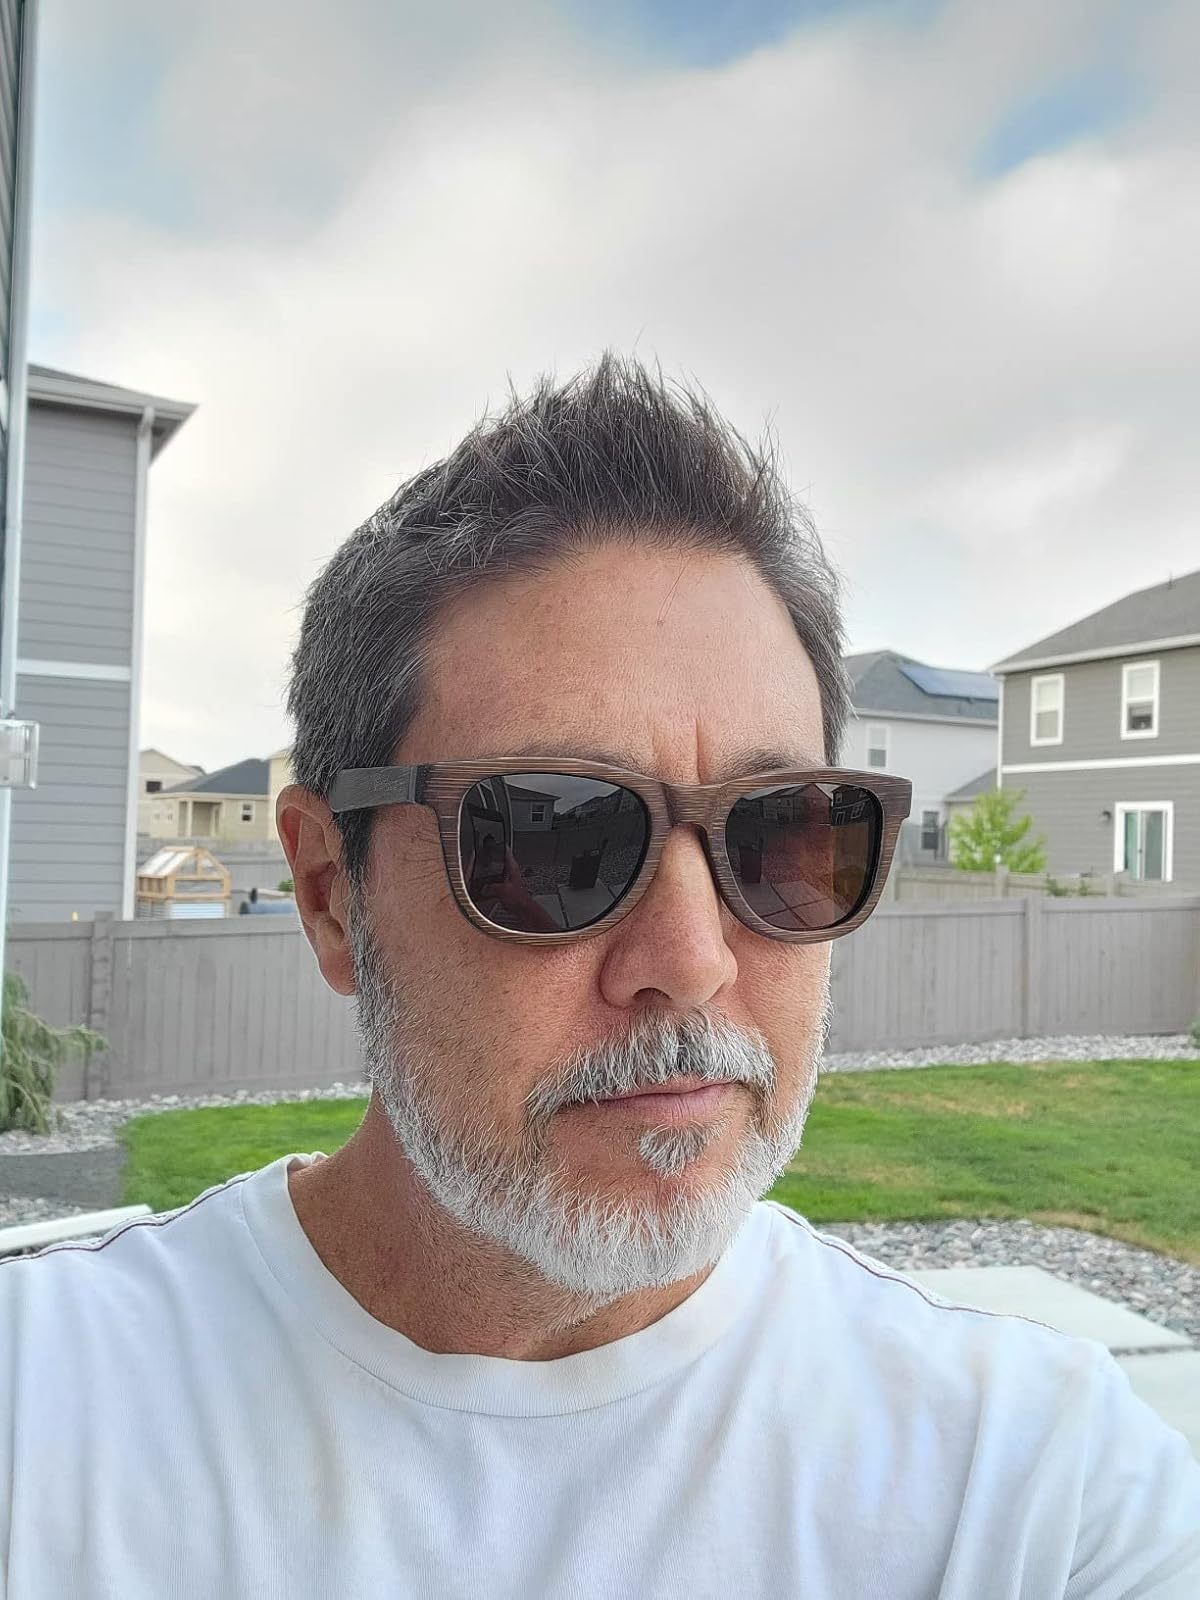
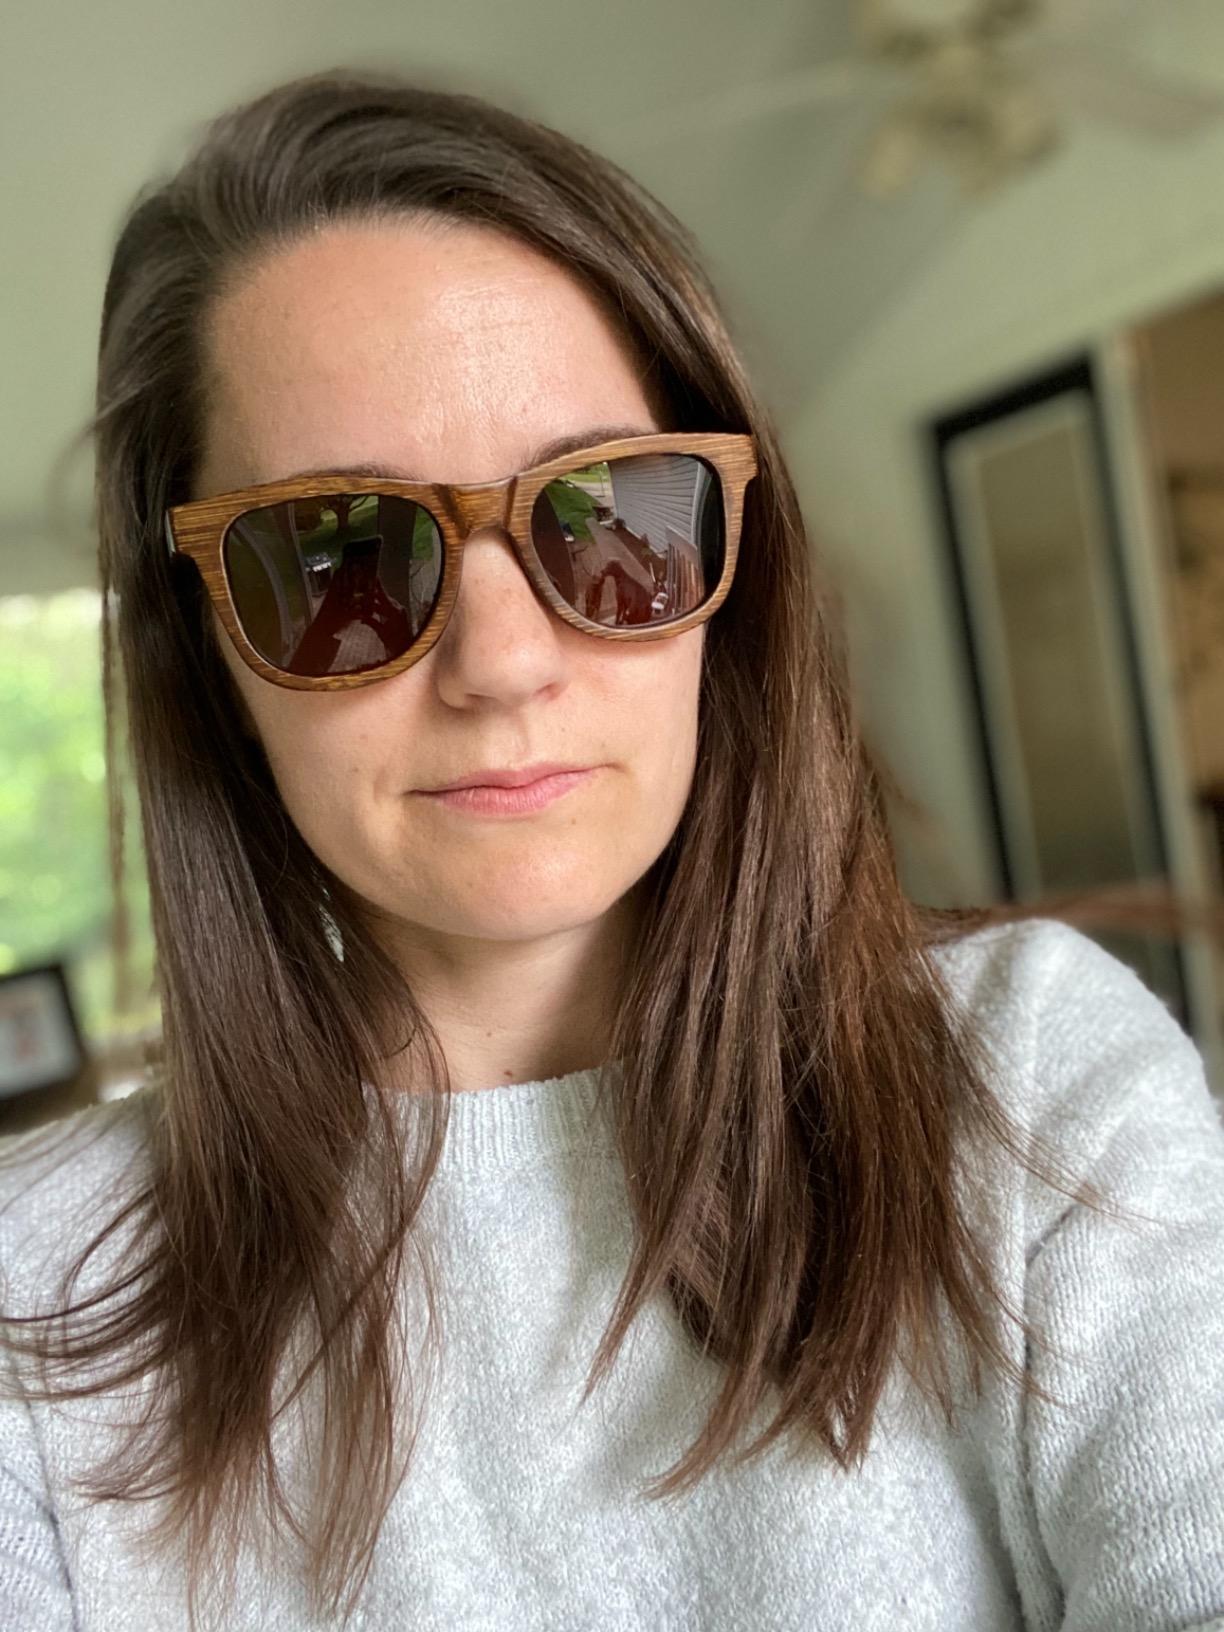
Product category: accessories_sunglasses
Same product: yes